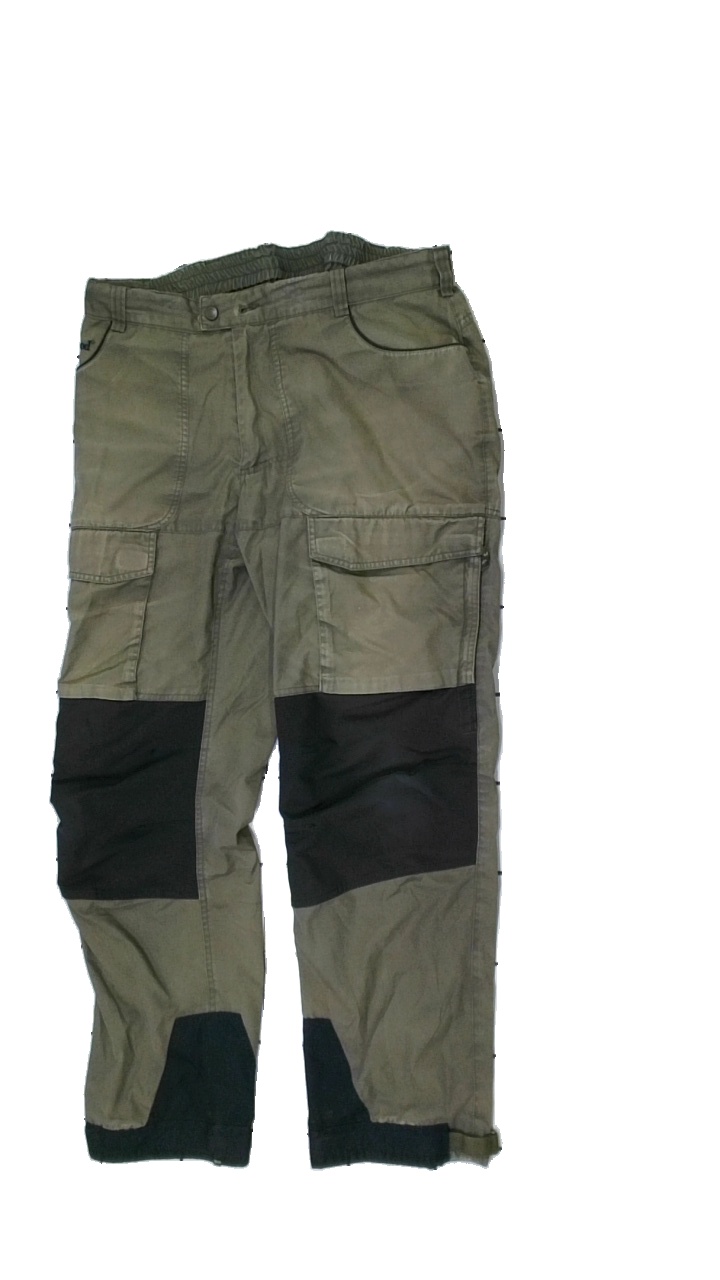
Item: Trousers (Ladies)
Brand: Pinewood
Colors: Brown, Beige
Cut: Regular
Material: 67% polyester, 33% cotton
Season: All
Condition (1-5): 3
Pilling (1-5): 3
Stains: Minor
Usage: Export
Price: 50-100